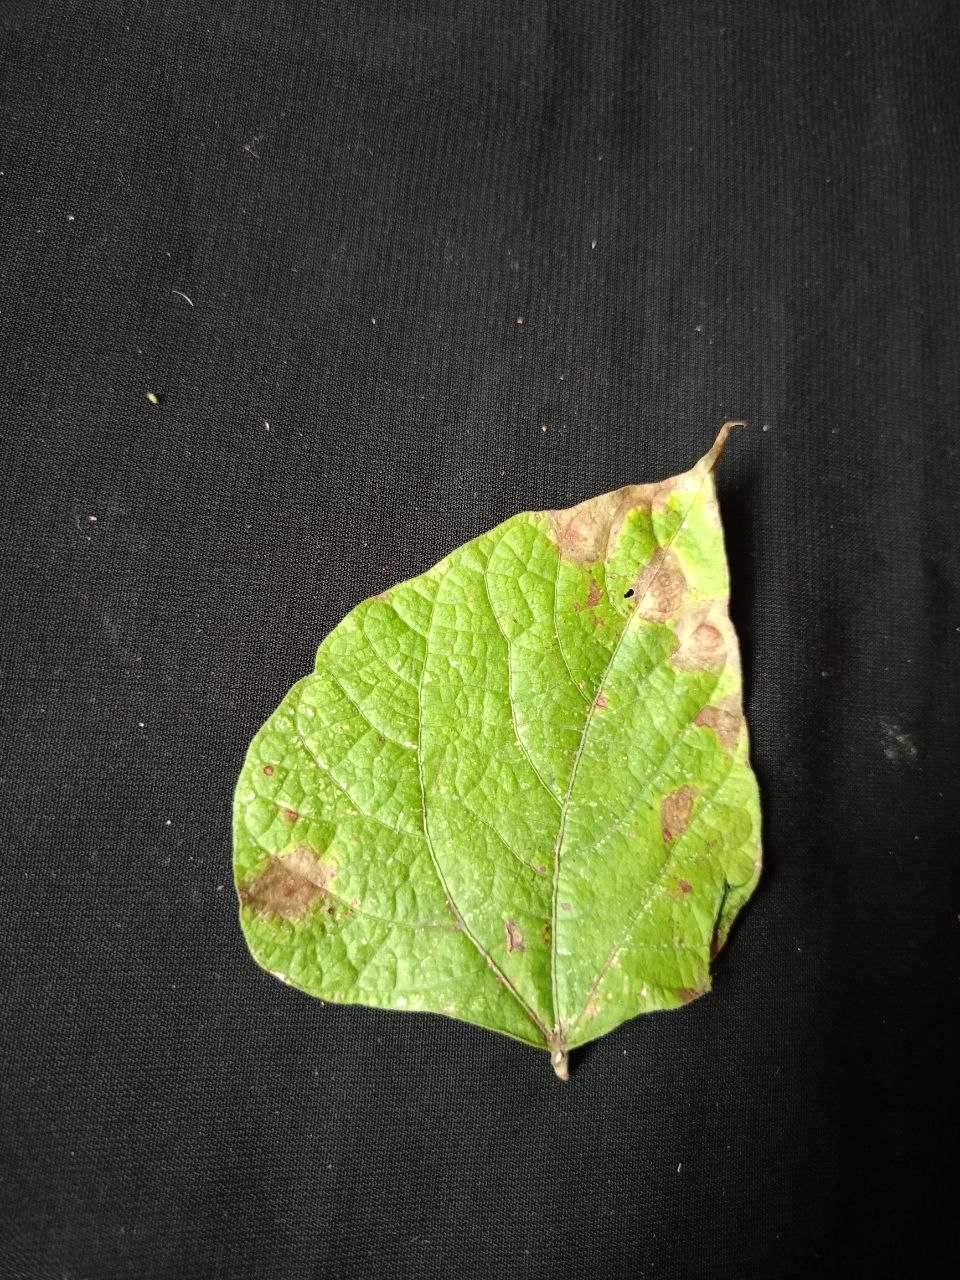
Crop: bean
Leaf condition: Blight